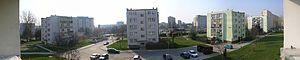
L’urbanisme désigne l'ensemble des sciences, des techniques et des arts relatifs à l'organisation et à l'aménagement des espaces urbains. Ce projet peut être sous-tendu par une volonté d'assurer le bien-être de l'homme et d'améliorer les rapports sociaux en préservant l'environnement. Les professionnels qui exercent ce métier sont des urbanistes.